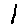
Label: 1